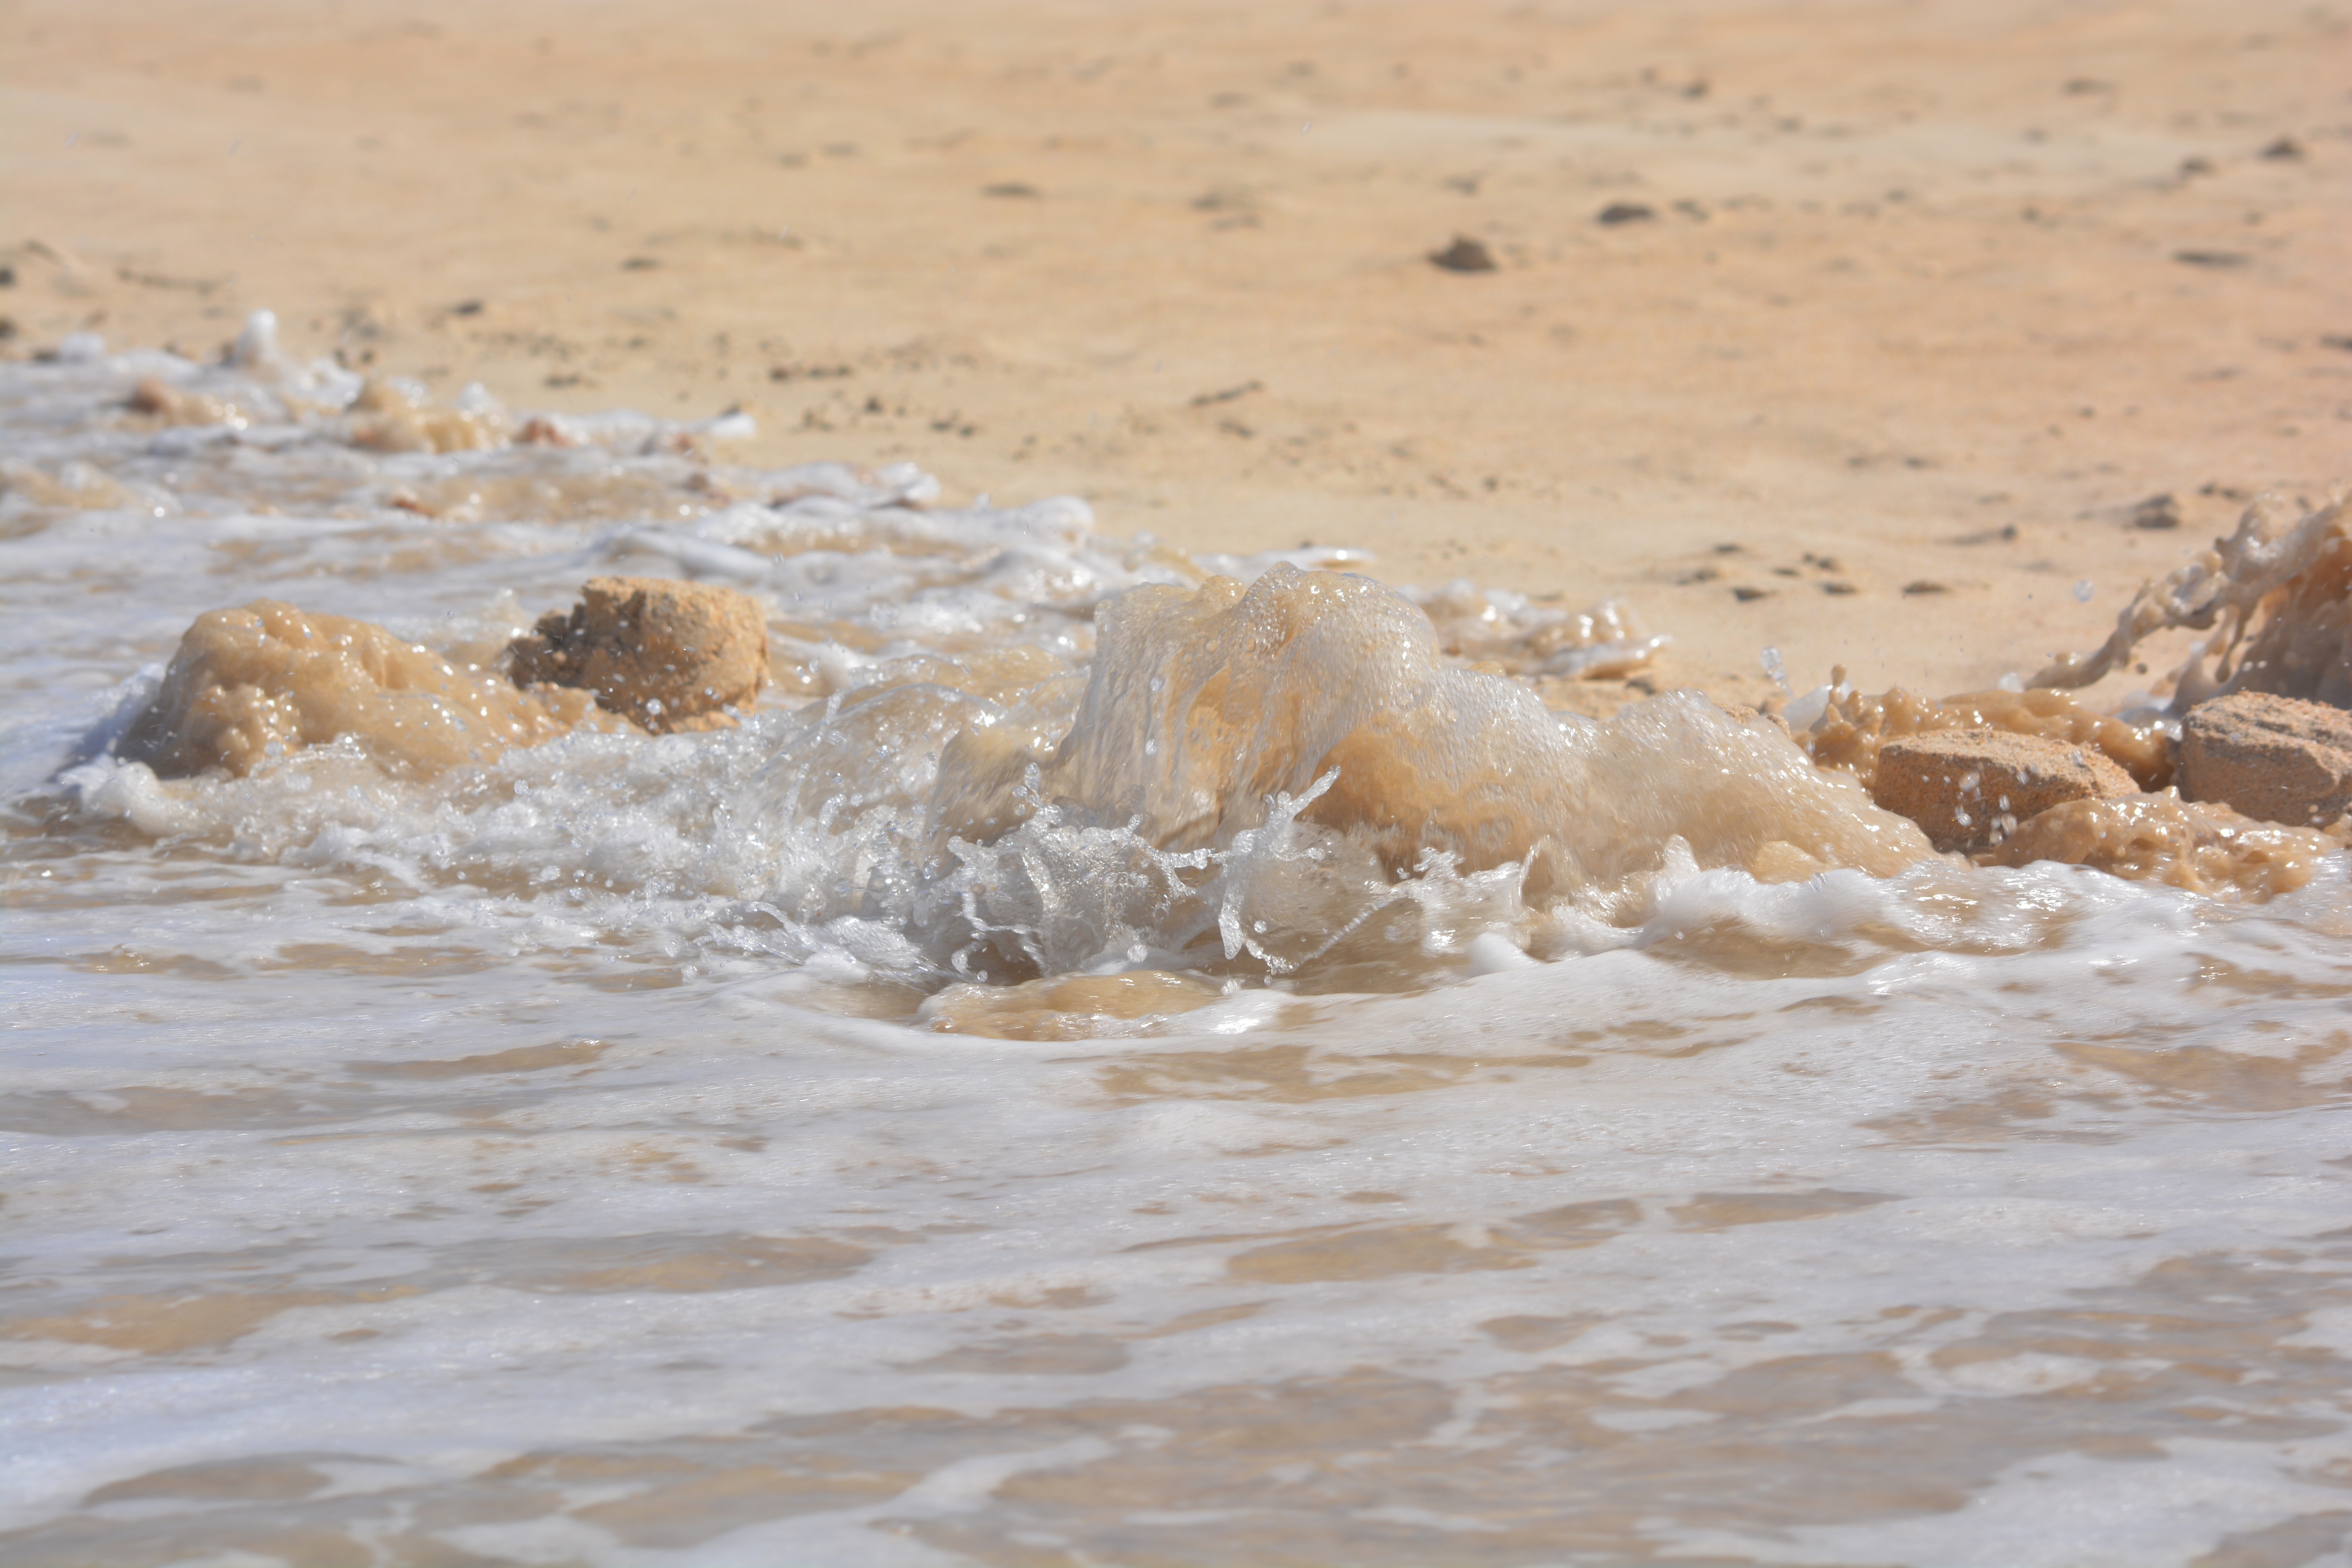
beach, sea, coast, water, nature, sand, ocean, shore, wave, wildlife, material, sand castle, body of water, waves, devastation, force of nature, mudflat, wind wave